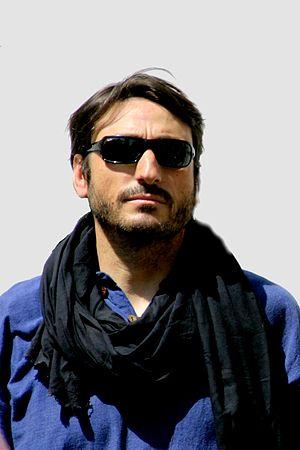
Carmelo Gómez, né le 2 janvier 1962 à Sahagún, est un acteur espagnol lauréat de deux Goyas. Il fut l'un des acteurs fétiches de Julio Medem dans les années 1990.